Angaïs

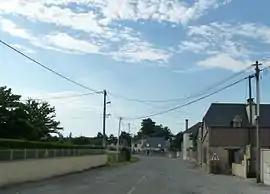
A general view of Angaïs

Angaïs is a commune in the Pyrénées-Atlantiques department in the Nouvelle-Aquitaine region of south-western France.